Mass killings under communist regimes

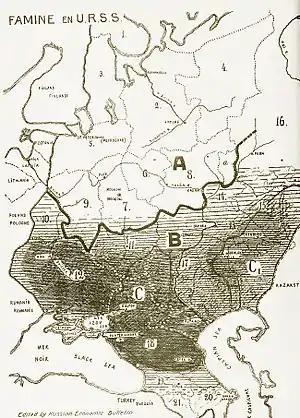
The Soviet famine of 1932–1933, with areas where the effects of famine were most severe shaded

According to historian J. Arch Getty, over half of the 100 million deaths which are attributed to communism were due to famines. Stéphane Courtois posits that many communist regimes caused famines in their efforts to forcibly collectivize agriculture and systematically used it as a weapon by controlling the food supply and distributing food on a political basis. Courtois states that "in the period after 1918, only communist countries experienced such famines, which led to the deaths of hundreds of thousands, and in some cases millions, of people. And again in the 1980s, two African countries that claimed to be Marxist–Leninist, Ethiopia and Mozambique, were the only such countries to suffer these deadly famines."